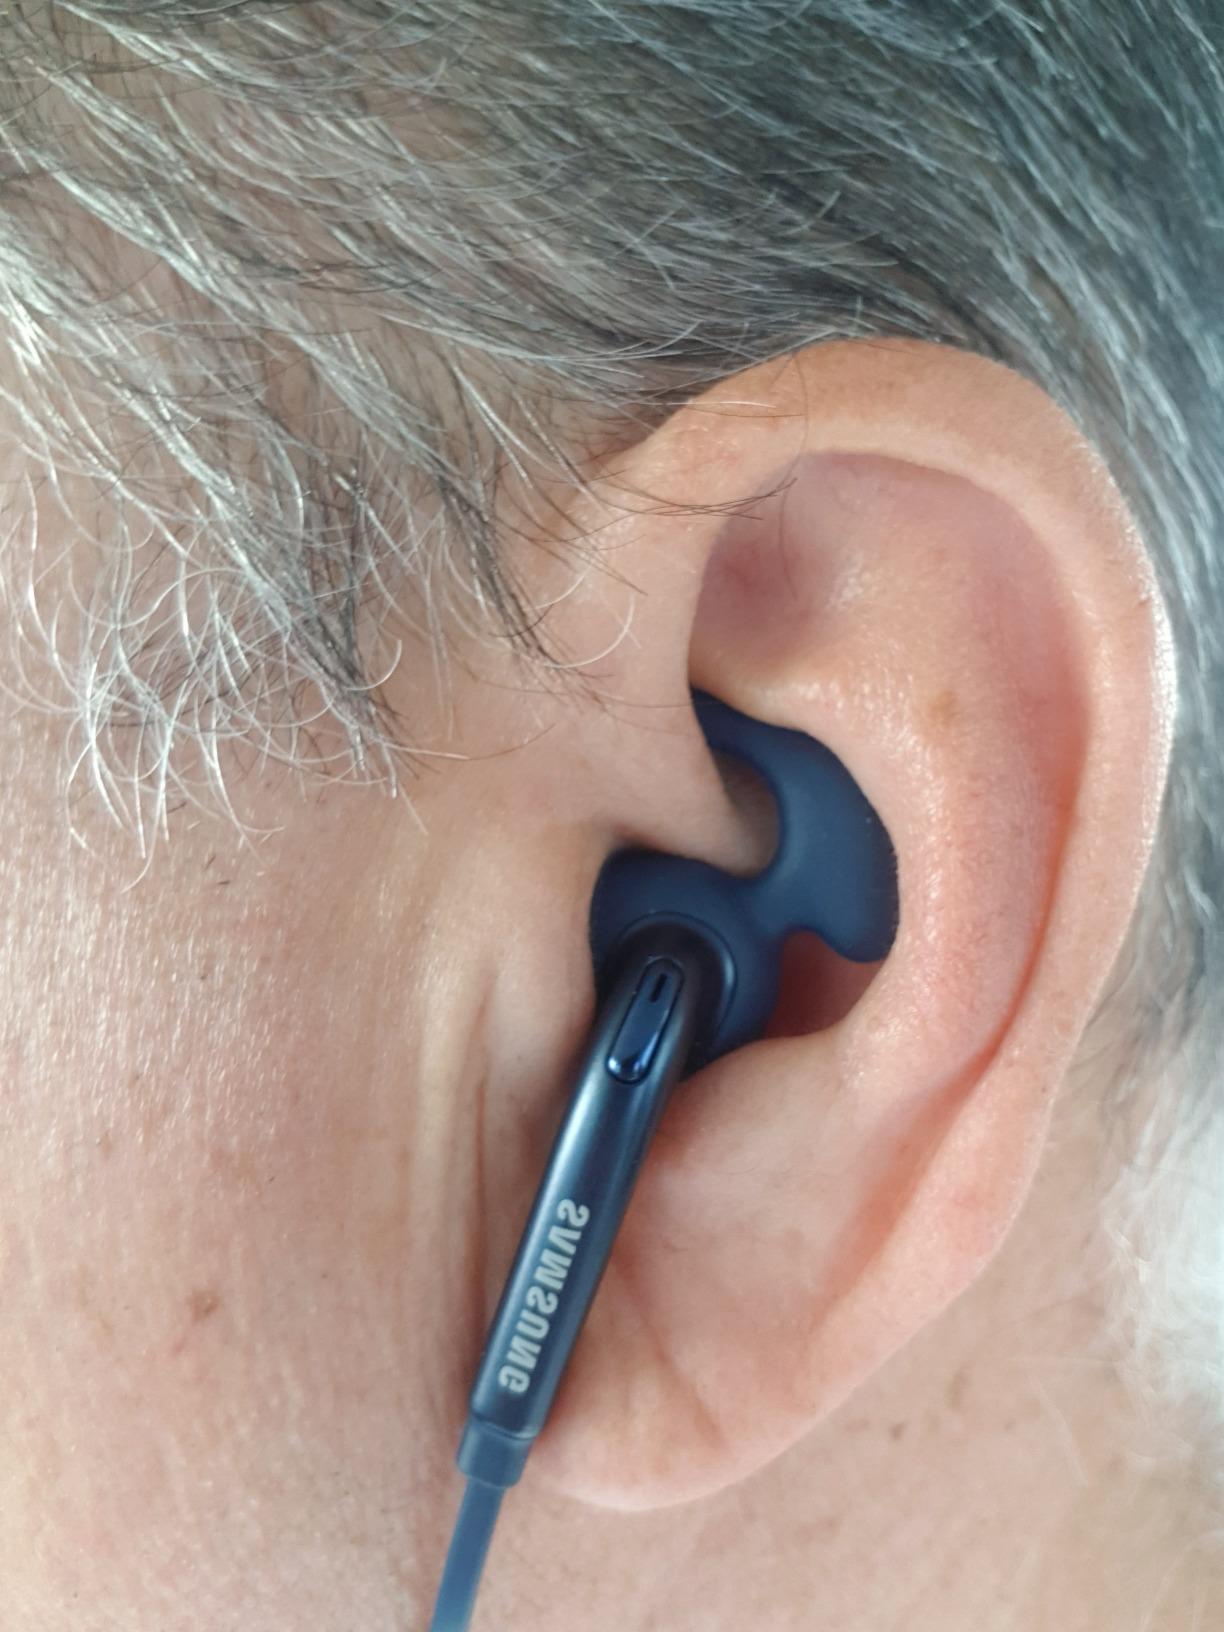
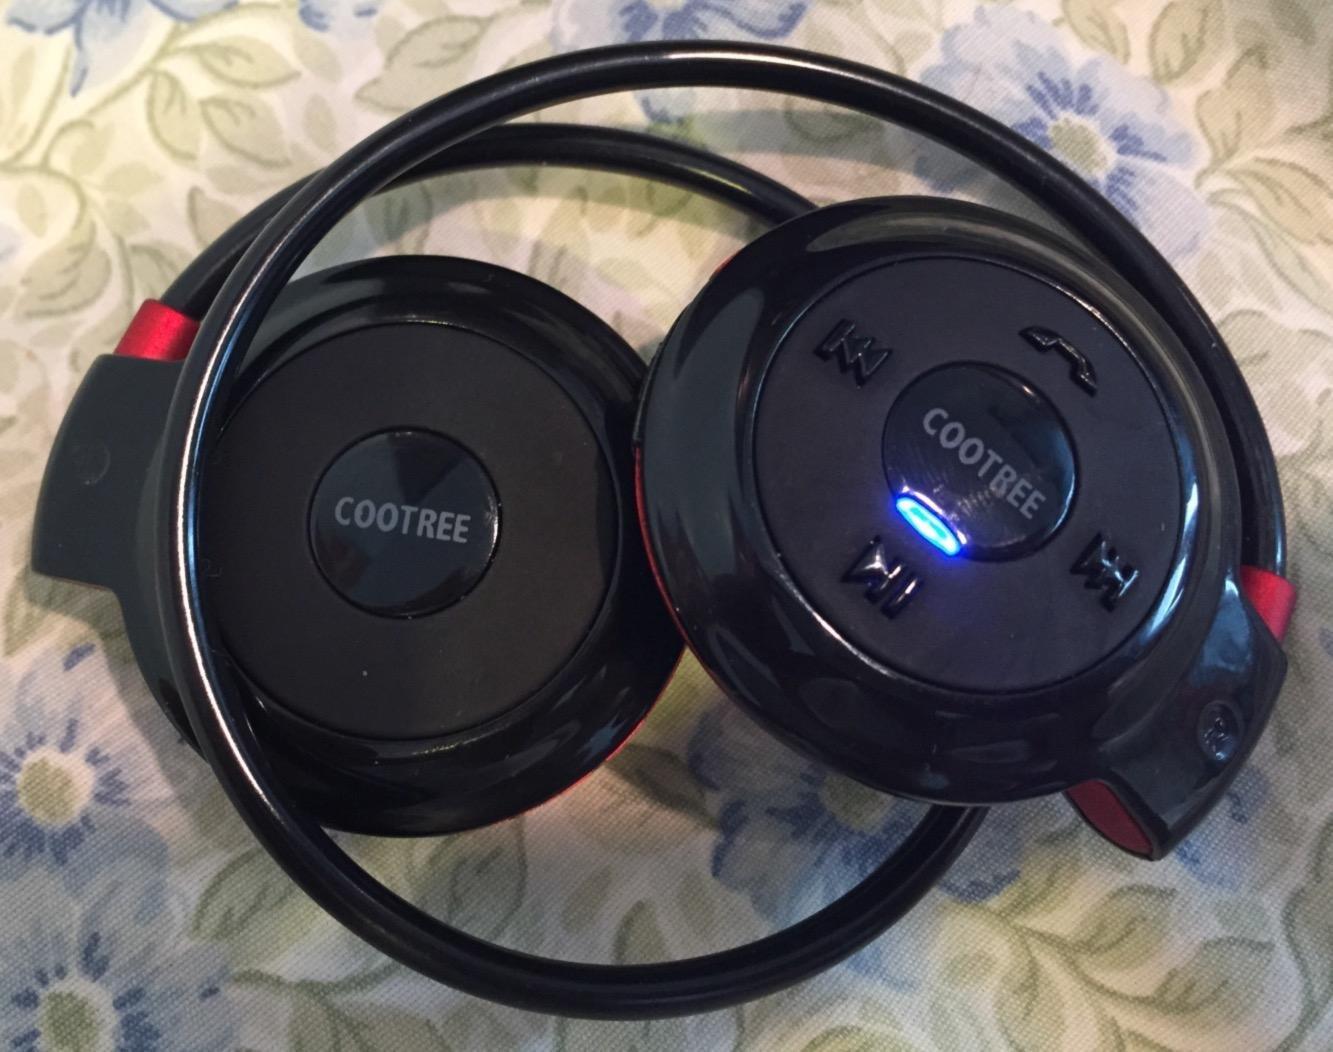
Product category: headphones
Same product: no